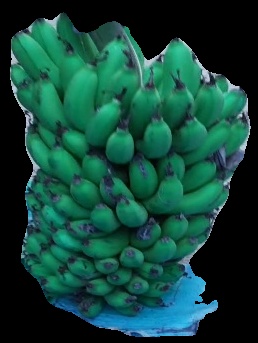
Variety: pachbale
Grade: grade2